Vicky Pope

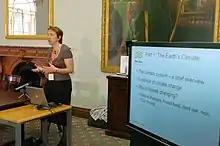

In an article for "The Guardian" newspaper, she wrote:" "Having to rein in extraordinary claims that the latest extreme event is all due to climate change is at best hugely frustrating and at worse enormously distracting. Overplaying natural variations in the weather as climate change is just as much a distortion of science as underplaying them to claim that climate change has stopped or is not happening.""